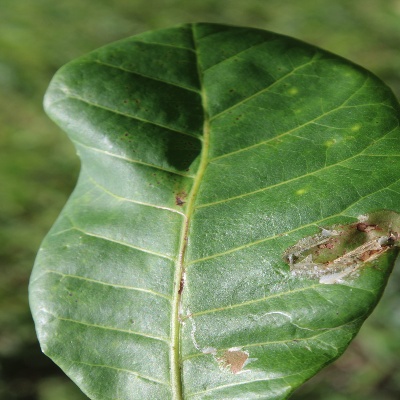
Crop: Cashew
Condition: leaf miner